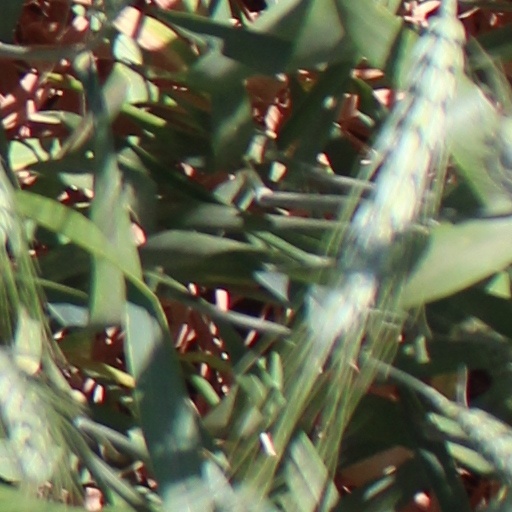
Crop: wheat